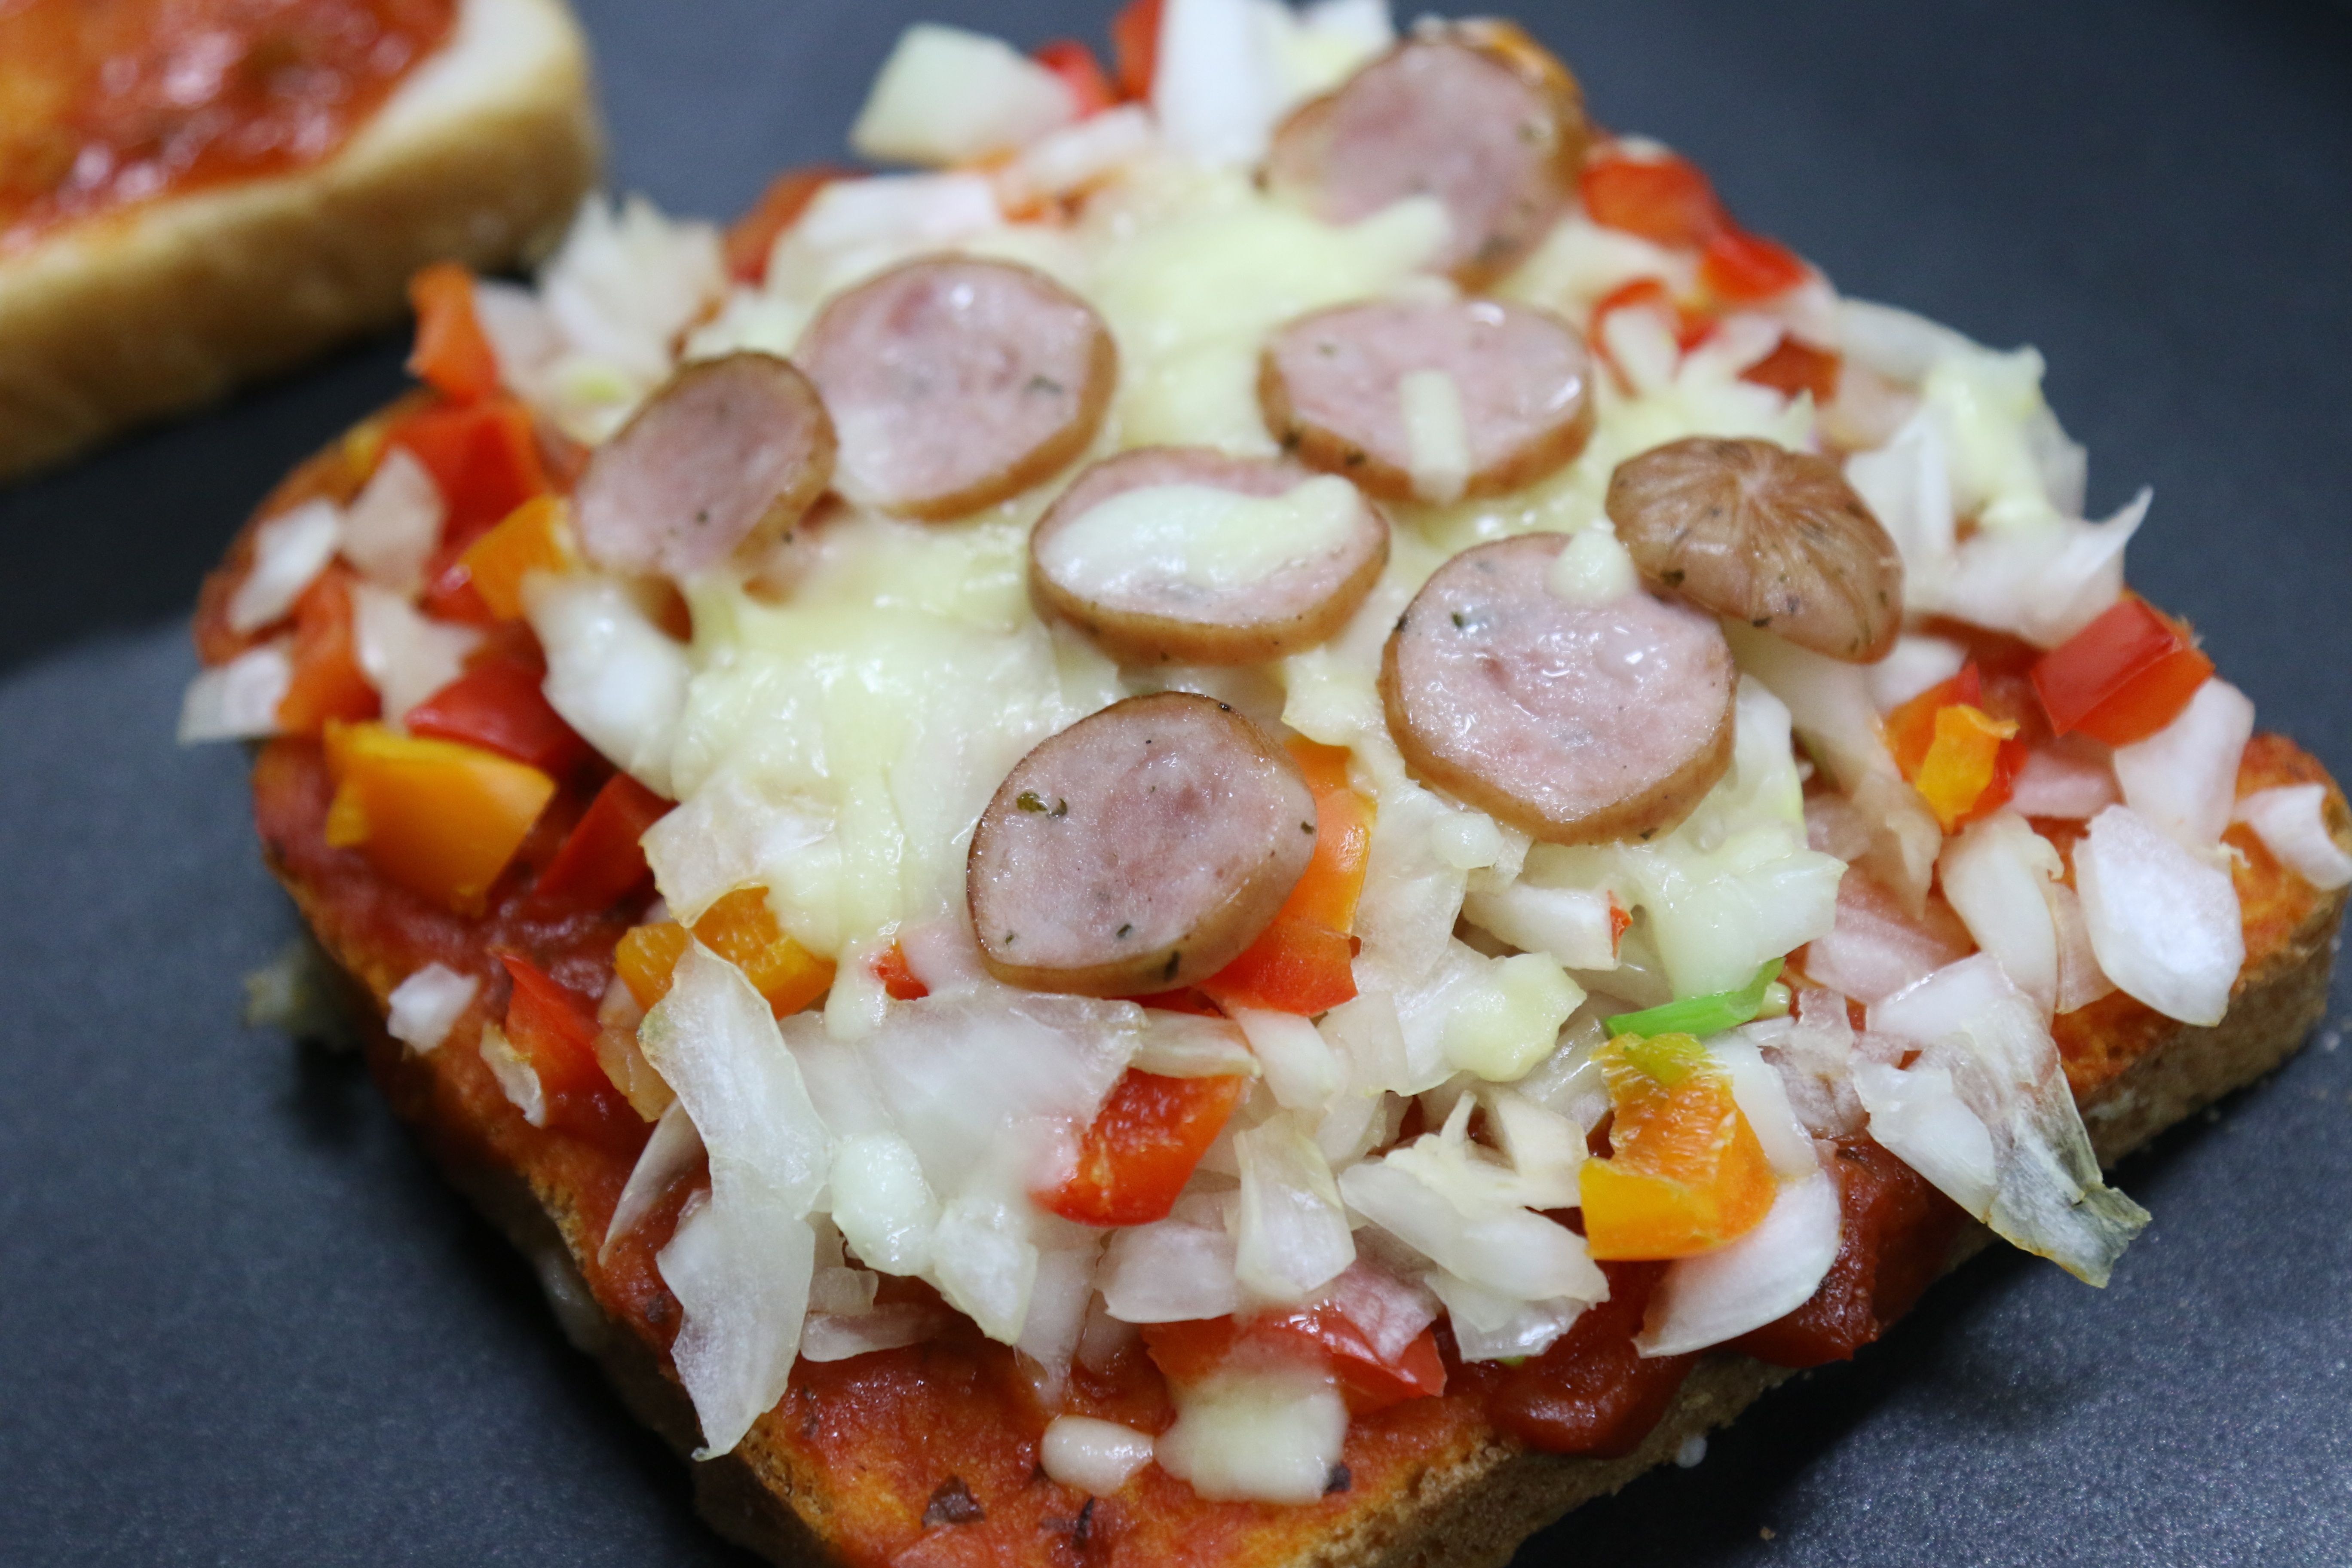
dish, food, cooking, produce, vegetable, breakfast, dessert, meat, cuisine, delicious, pizza, cheese, ham, bruschetta, italian food, pizza toppings, pizza cheese